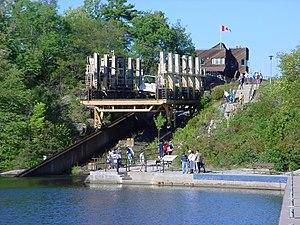
Cet article recense les lieux patrimoniaux de la municipalité de district de Muskoka inscrits au répertoire des lieux patrimoniaux du Canada, qu'ils soient de niveau provincial, fédéral ou municipal.
Le ber roulant de Big Chute est l'un des ascenseurs à bateaux et l'écluse 44 de la voie navigable Trent-Severn en Ontario, Canada. Il s'agit d'un plan incliné pour bateaux à sec.
Un lieu historique national du Canada est un endroit désigné par le ministère de l’Environnement du Canada avec l'avis de la Commission des lieux et monuments historiques du Canada. Parcs Canada, une agence fédérale, administre le programme de désignation d’importance historique nationale. En 2014, il y avait 971 lieux historiques nationaux, dont 167 sont directement administrés par Parcs Canada. Ils sont situés dans toutes les provinces et territoires du Canada à l'exception de deux lieux situés en France, le mémorial de Vimy et le mémorial terre-neuvien de Beaumont-Hamel.